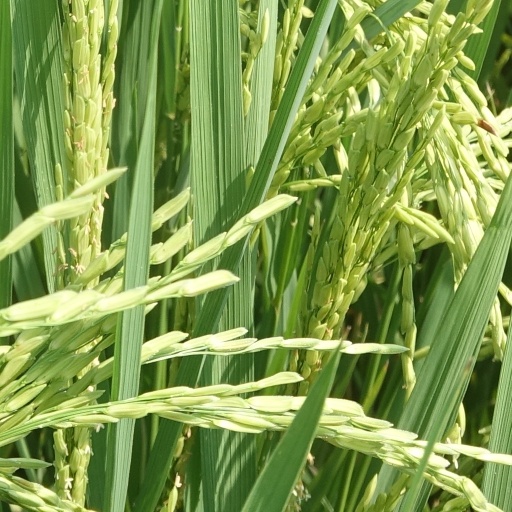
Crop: rice